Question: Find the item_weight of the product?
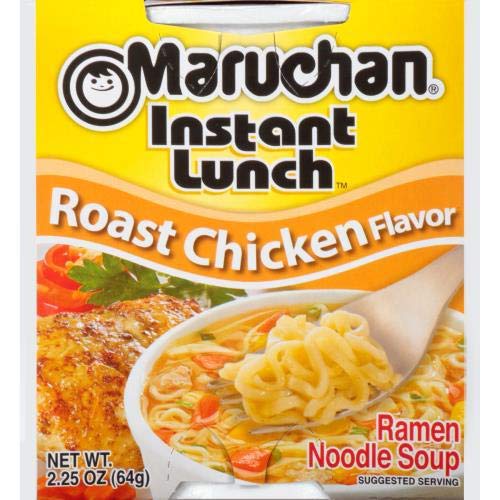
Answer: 64.0 gram